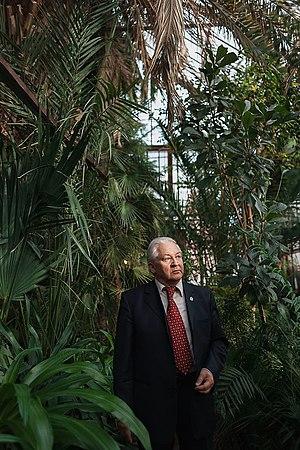
Vladimir Malanin le 30 août 1942 à Sylvensk, Oblast de Perm — Il est mathématicien russe, docteur en sciences techniques, professeur et vice-recteur pour le travail scientifiques de 1983 à 1987, il fut recteur de 1987 à 2010 puis président depuis 2010 de Université d'État de Perm.